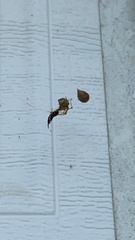
Species: Parasteatoda_tepidariorum